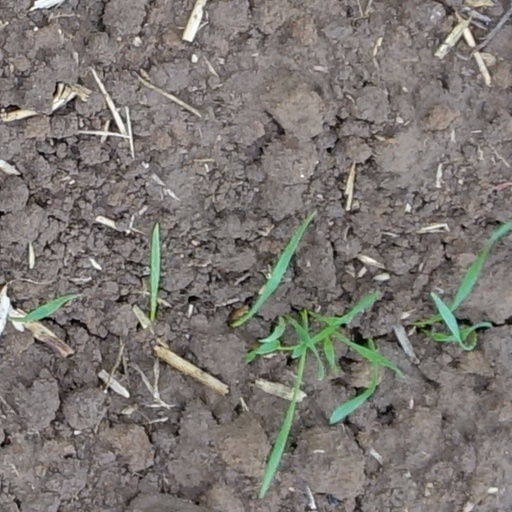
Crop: wheat